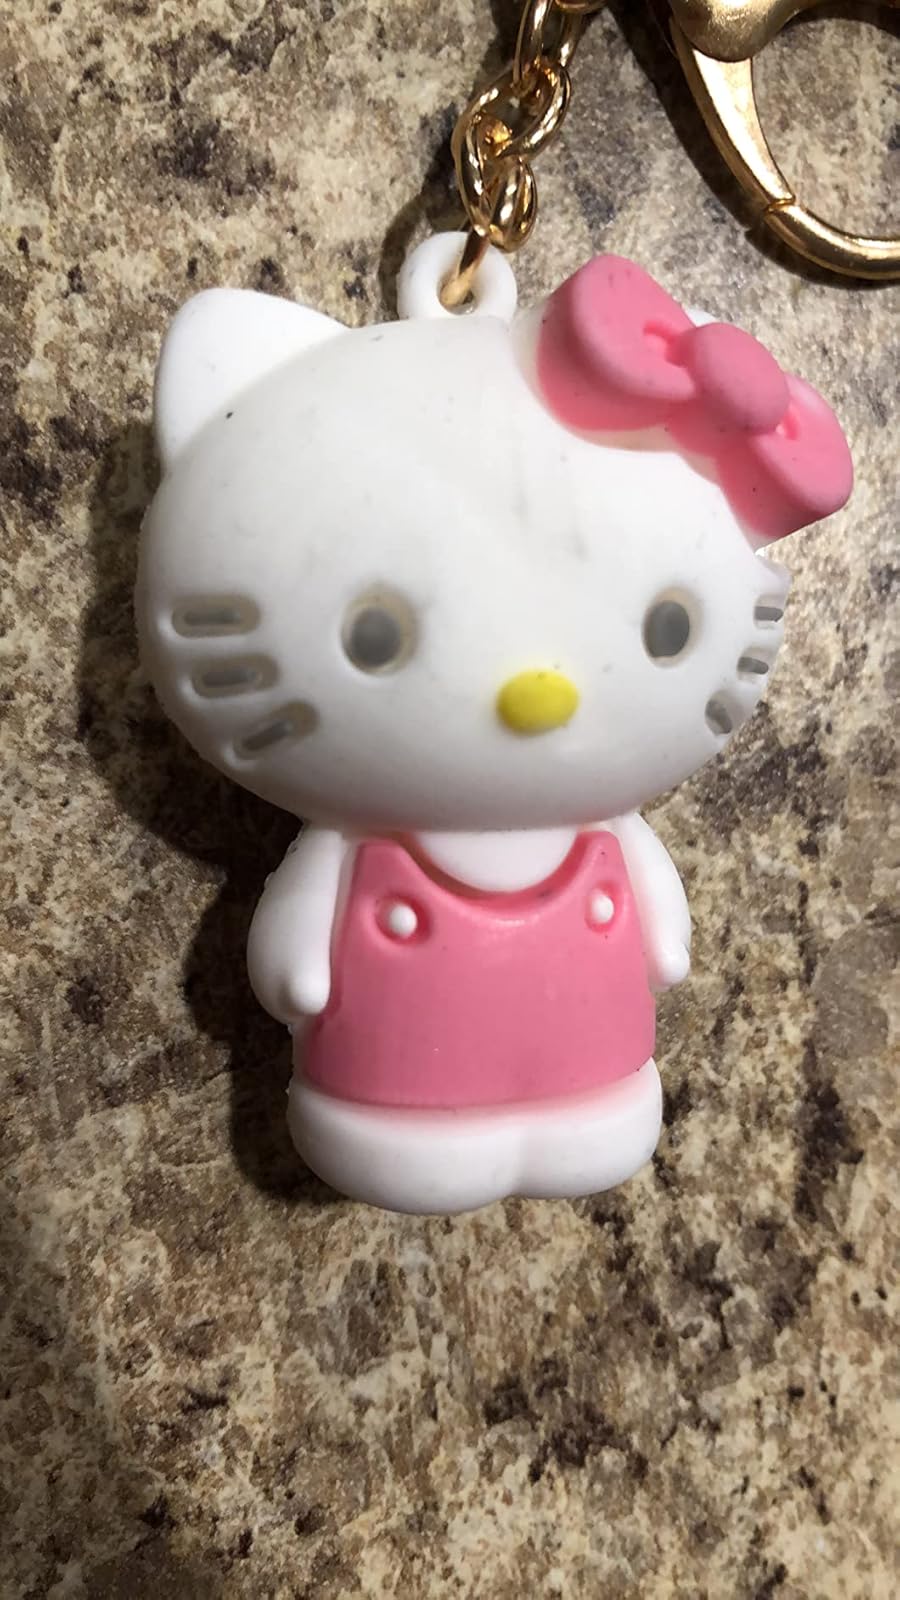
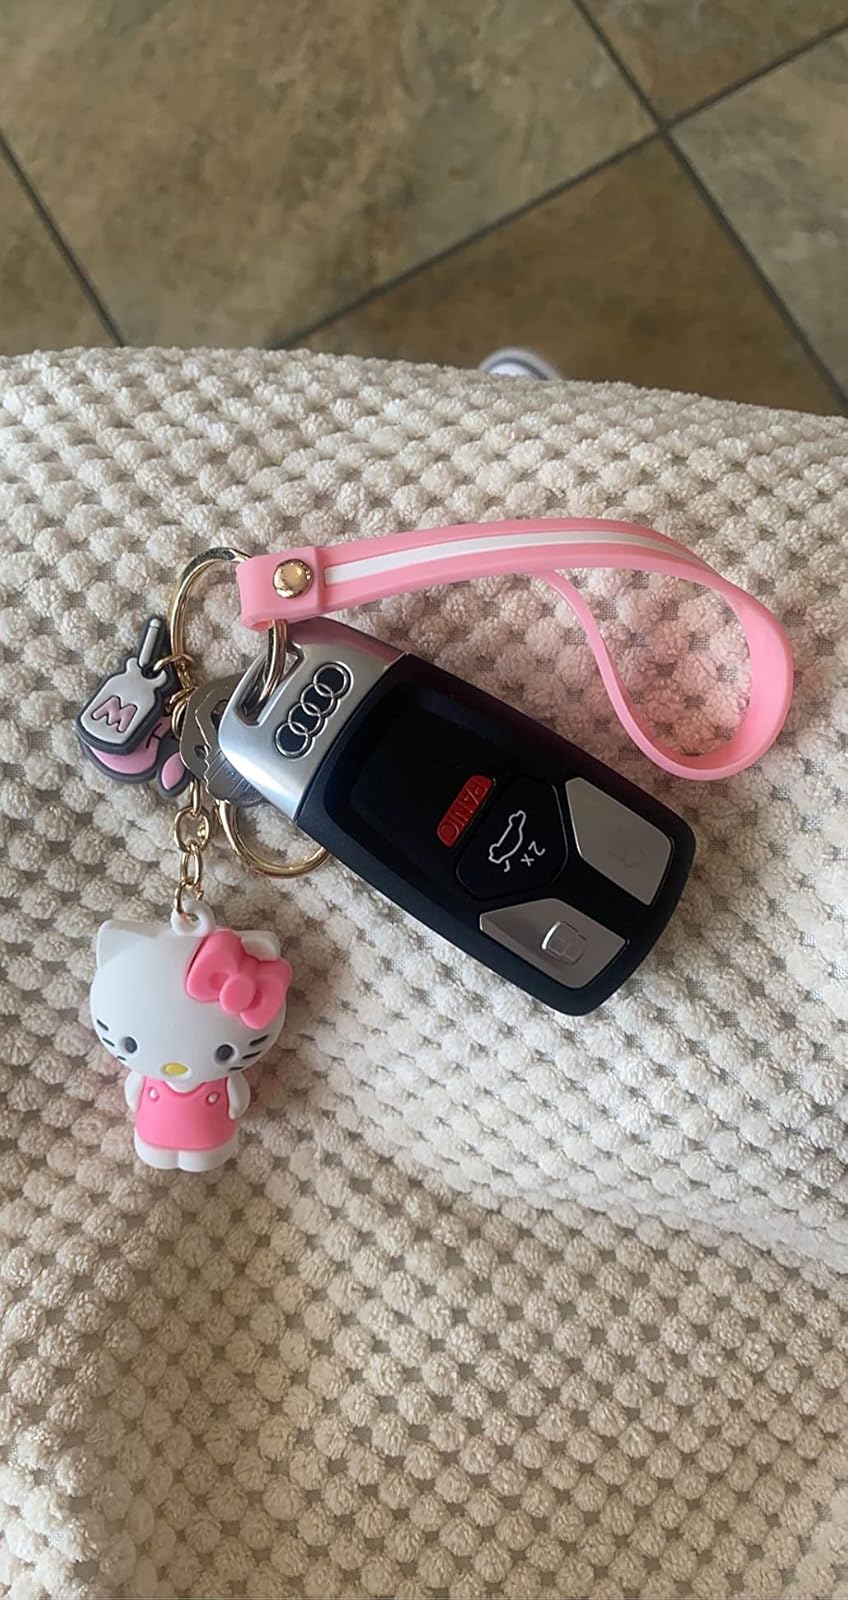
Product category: accessories_keychain
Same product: yes